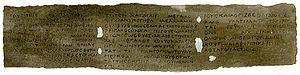
Les papyrus d'Herculanum forment un ensemble de plus de 1 800 papyrus trouvés à Herculanum au XVIIIᵉ siècle, carbonisés lors de l'éruption du Vésuve en 79.
La feuille de papyrus, appelée plus simplement le papyrus, est un support d'écriture obtenu grâce à la transformation des tiges d’une plante, appelée également papyrus. Son invention remonte à près de 5 000 ans. Il était utilisé en Égypte et autour de la mer Méditerranée.